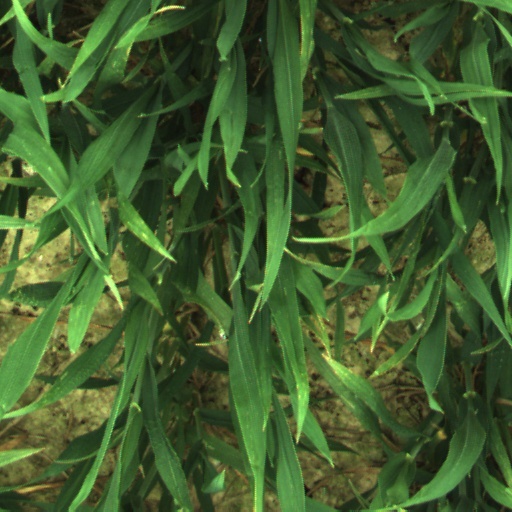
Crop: wheat